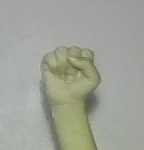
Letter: saad